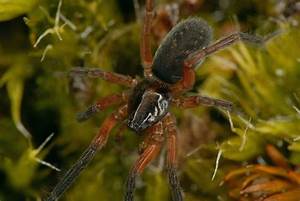
Label: spider